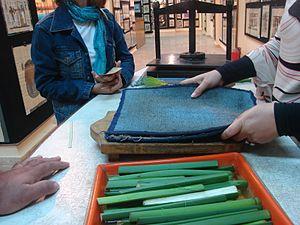
Le papyrus est une plante de la famille des cyperaceaes répandue dans les zones humides de la majeure partie de l'Afrique. Il était aussi présent autrefois en Égypte sur les rives du Nil et de son delta.
La feuille de papyrus, appelée plus simplement le papyrus, est un support d'écriture obtenu grâce à la transformation des tiges d’une plante, appelée également papyrus. Son invention remonte à près de 5 000 ans. Il était utilisé en Égypte et autour de la mer Méditerranée.